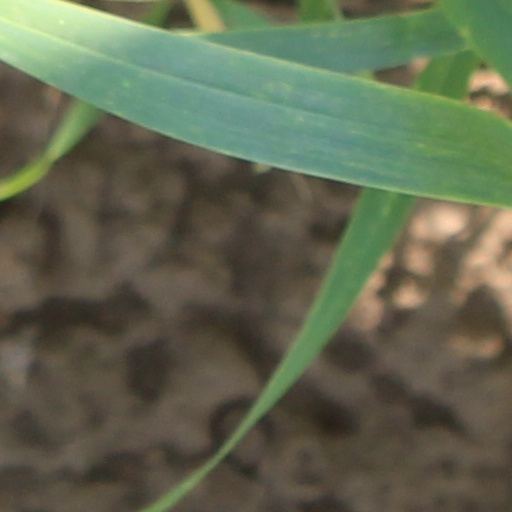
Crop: wheat